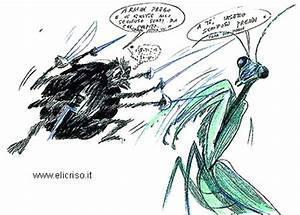
spider